Lockheed YF-12

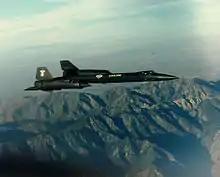
Sideview of black jet aircraft overflying mountain towards right of photo.

During flight tests the YF-12As set a speed record of and altitude record of , both on 1 May 1965, and demonstrated promising results with its unique weapon system. Six successful firings of the AIM-47 missiles were completed, and a seventh failed due to a gyro failure on one of the missiles. The last one was launched from the YF-12 at Mach 3.2 at an altitude of to a JQB-47E target drone off the ground. The missile did not have a warhead but still managed to hit the B-47 directly and take a section off its tail. The Air Force considered it a success and ordered 96 aircraft and had an initial budget of $90 million to further testing, but this was withheld by Secretary of Defense McNamara, who on 23 November 1967 put it towards the much less successful F-106X program that nearly failed.